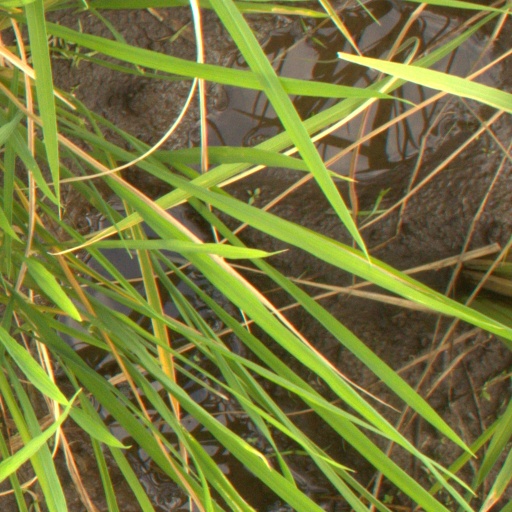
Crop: rice